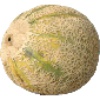
Label: Cantaloupe 2